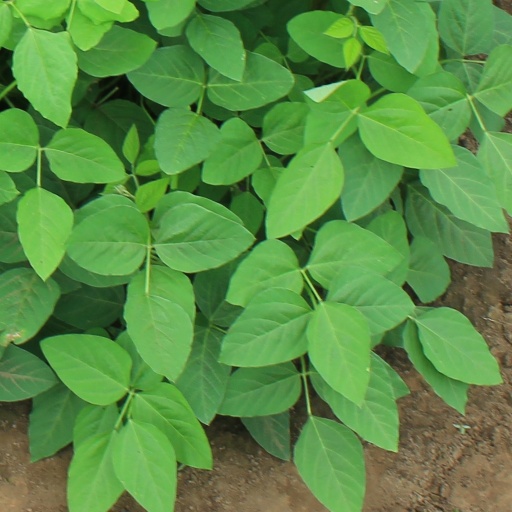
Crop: soybean